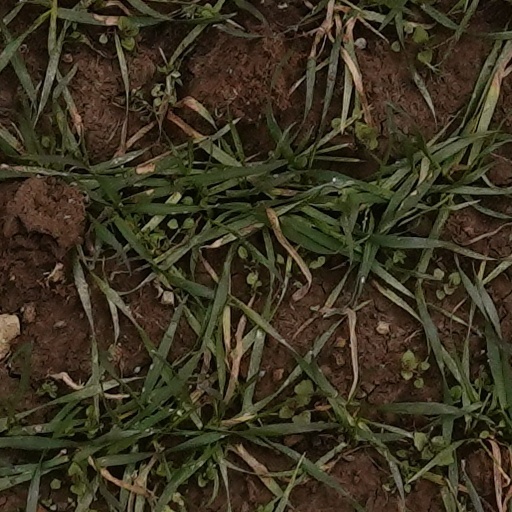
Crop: wheat